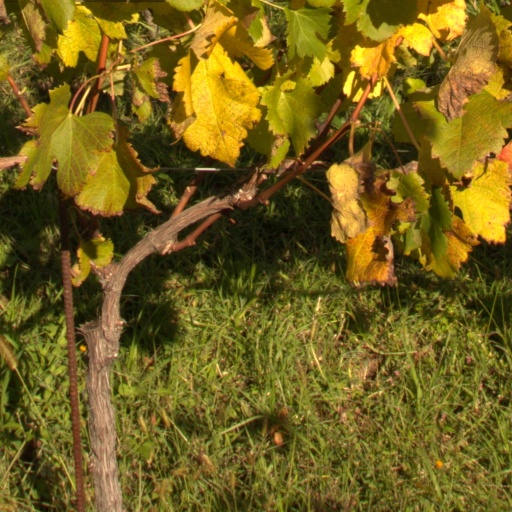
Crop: grape